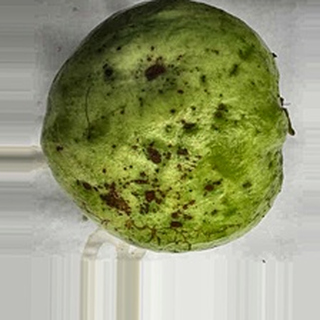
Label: guava_anthracnose